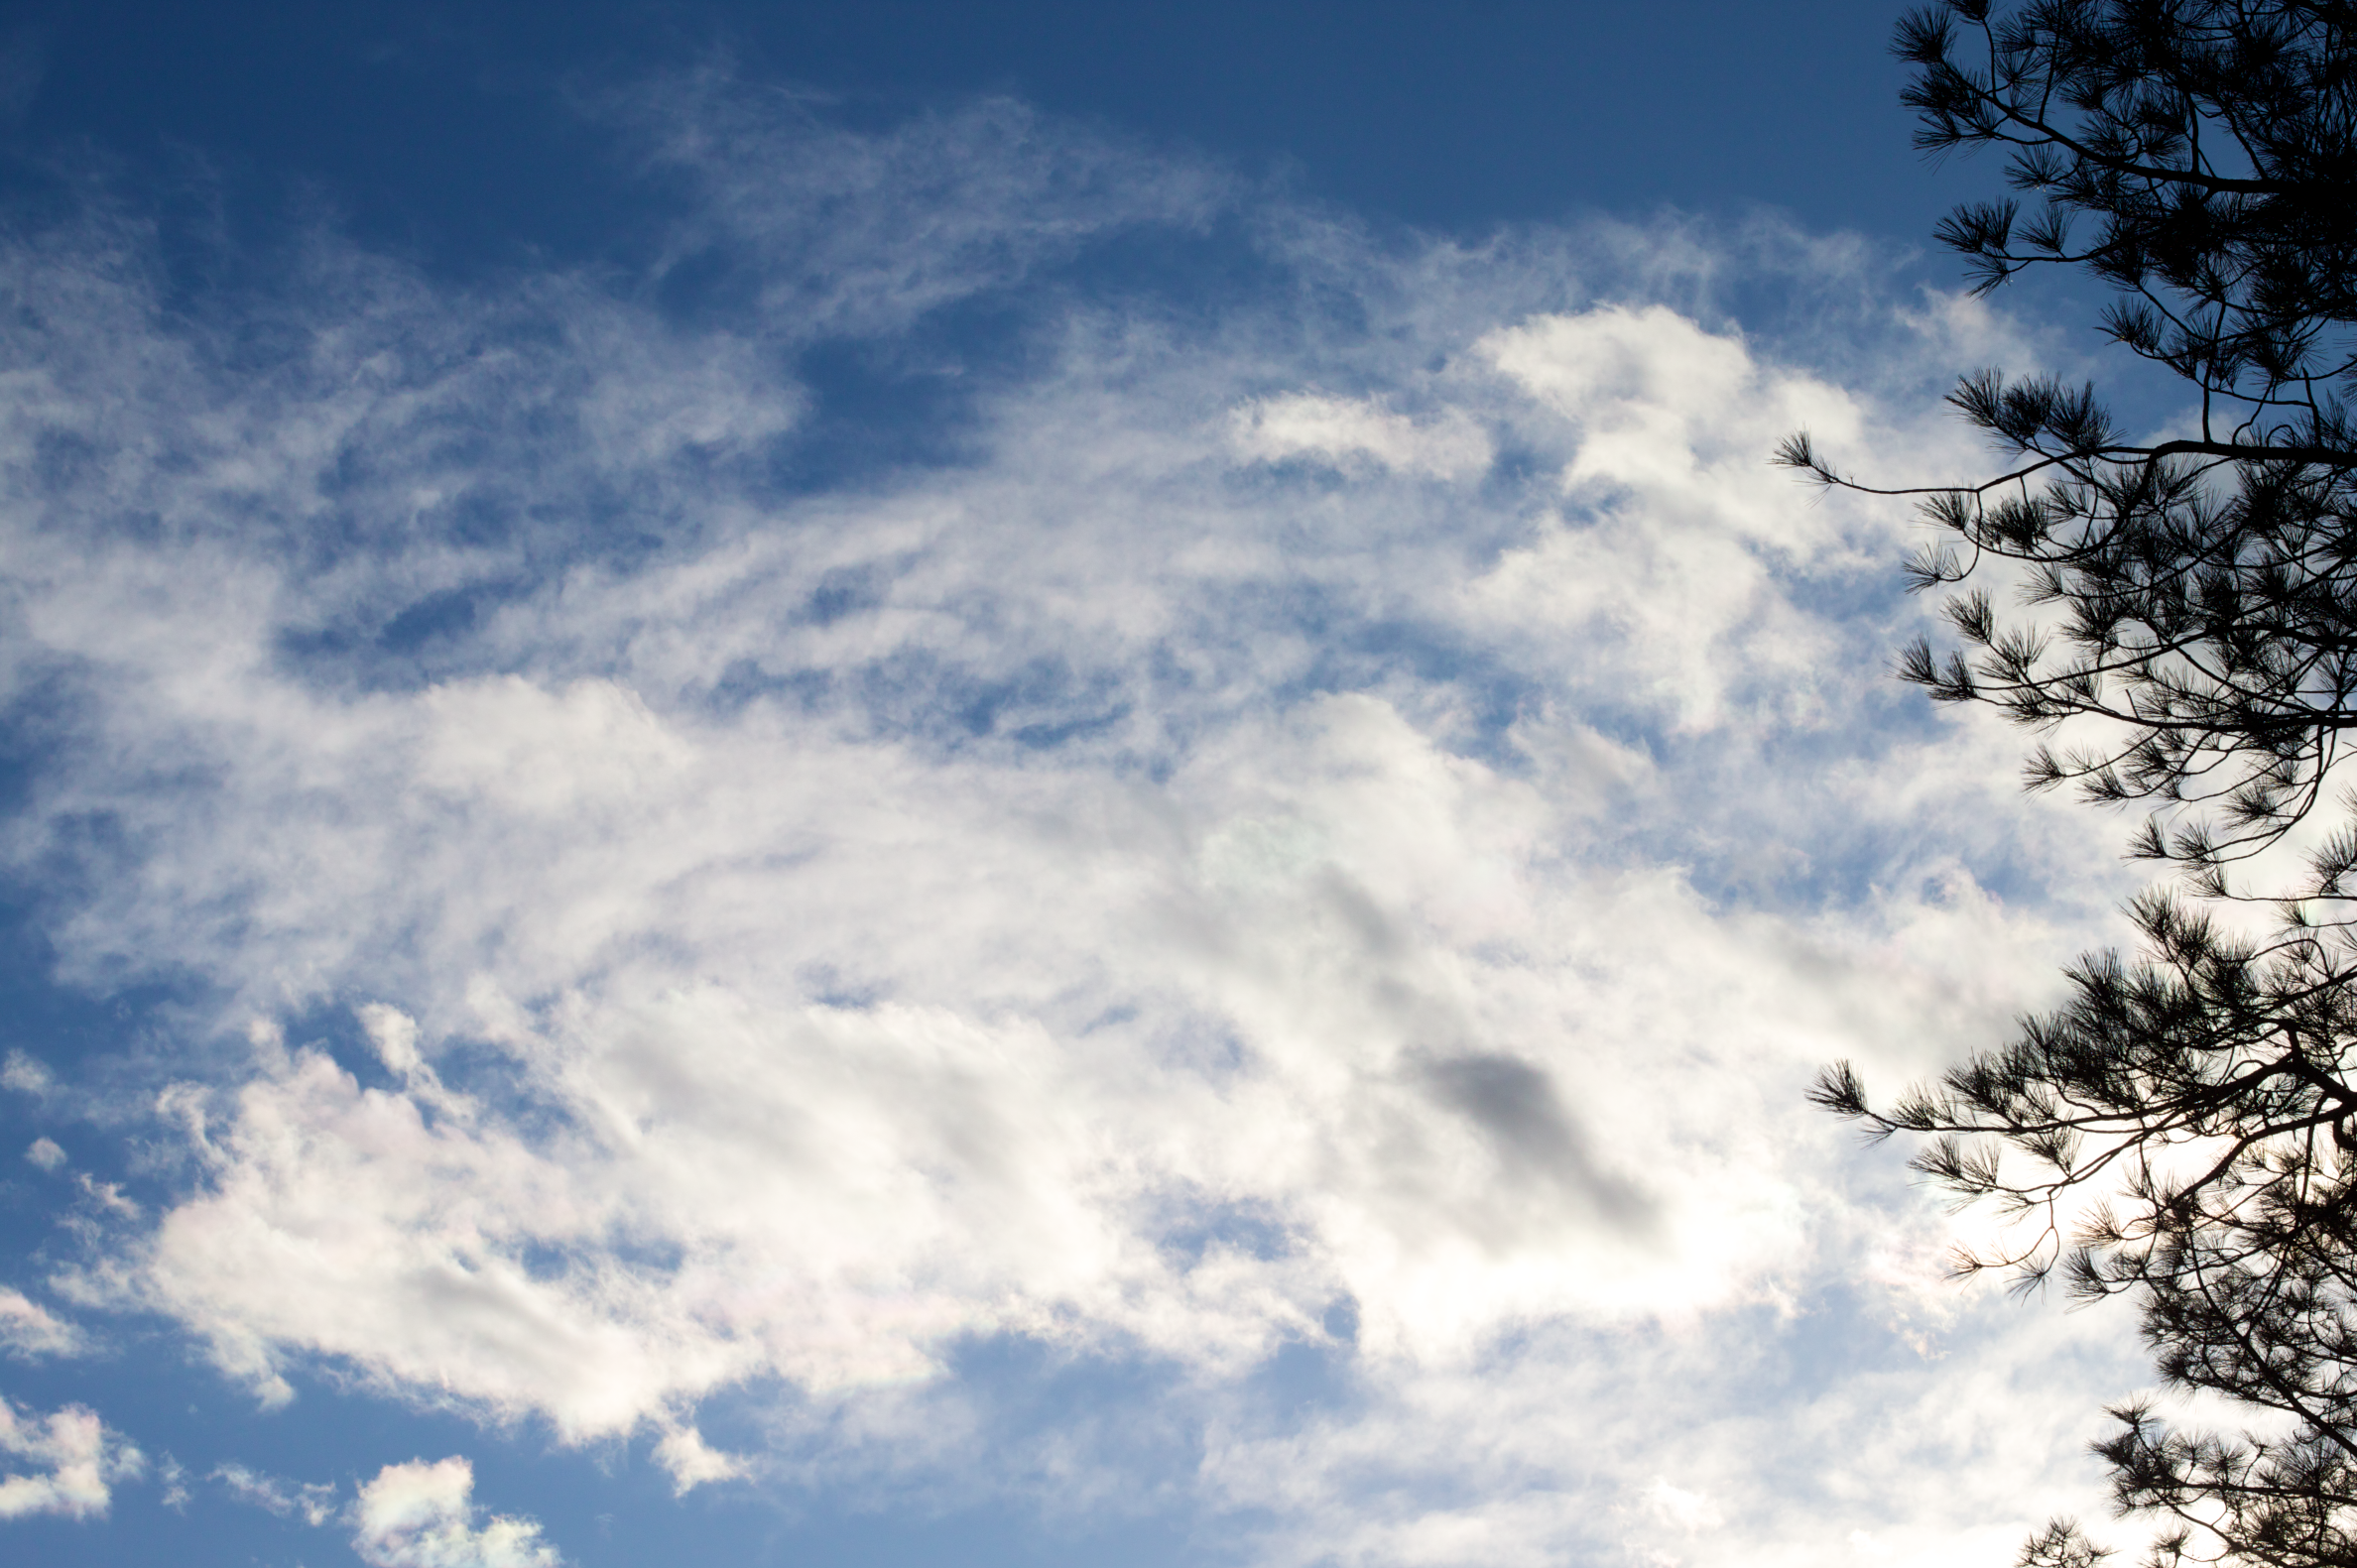
tree, nature, cloud, sky, sunlight, atmosphere, daytime, cumulus, blue, dailyshoot, meteorological phenomenon, atmosphere of earth